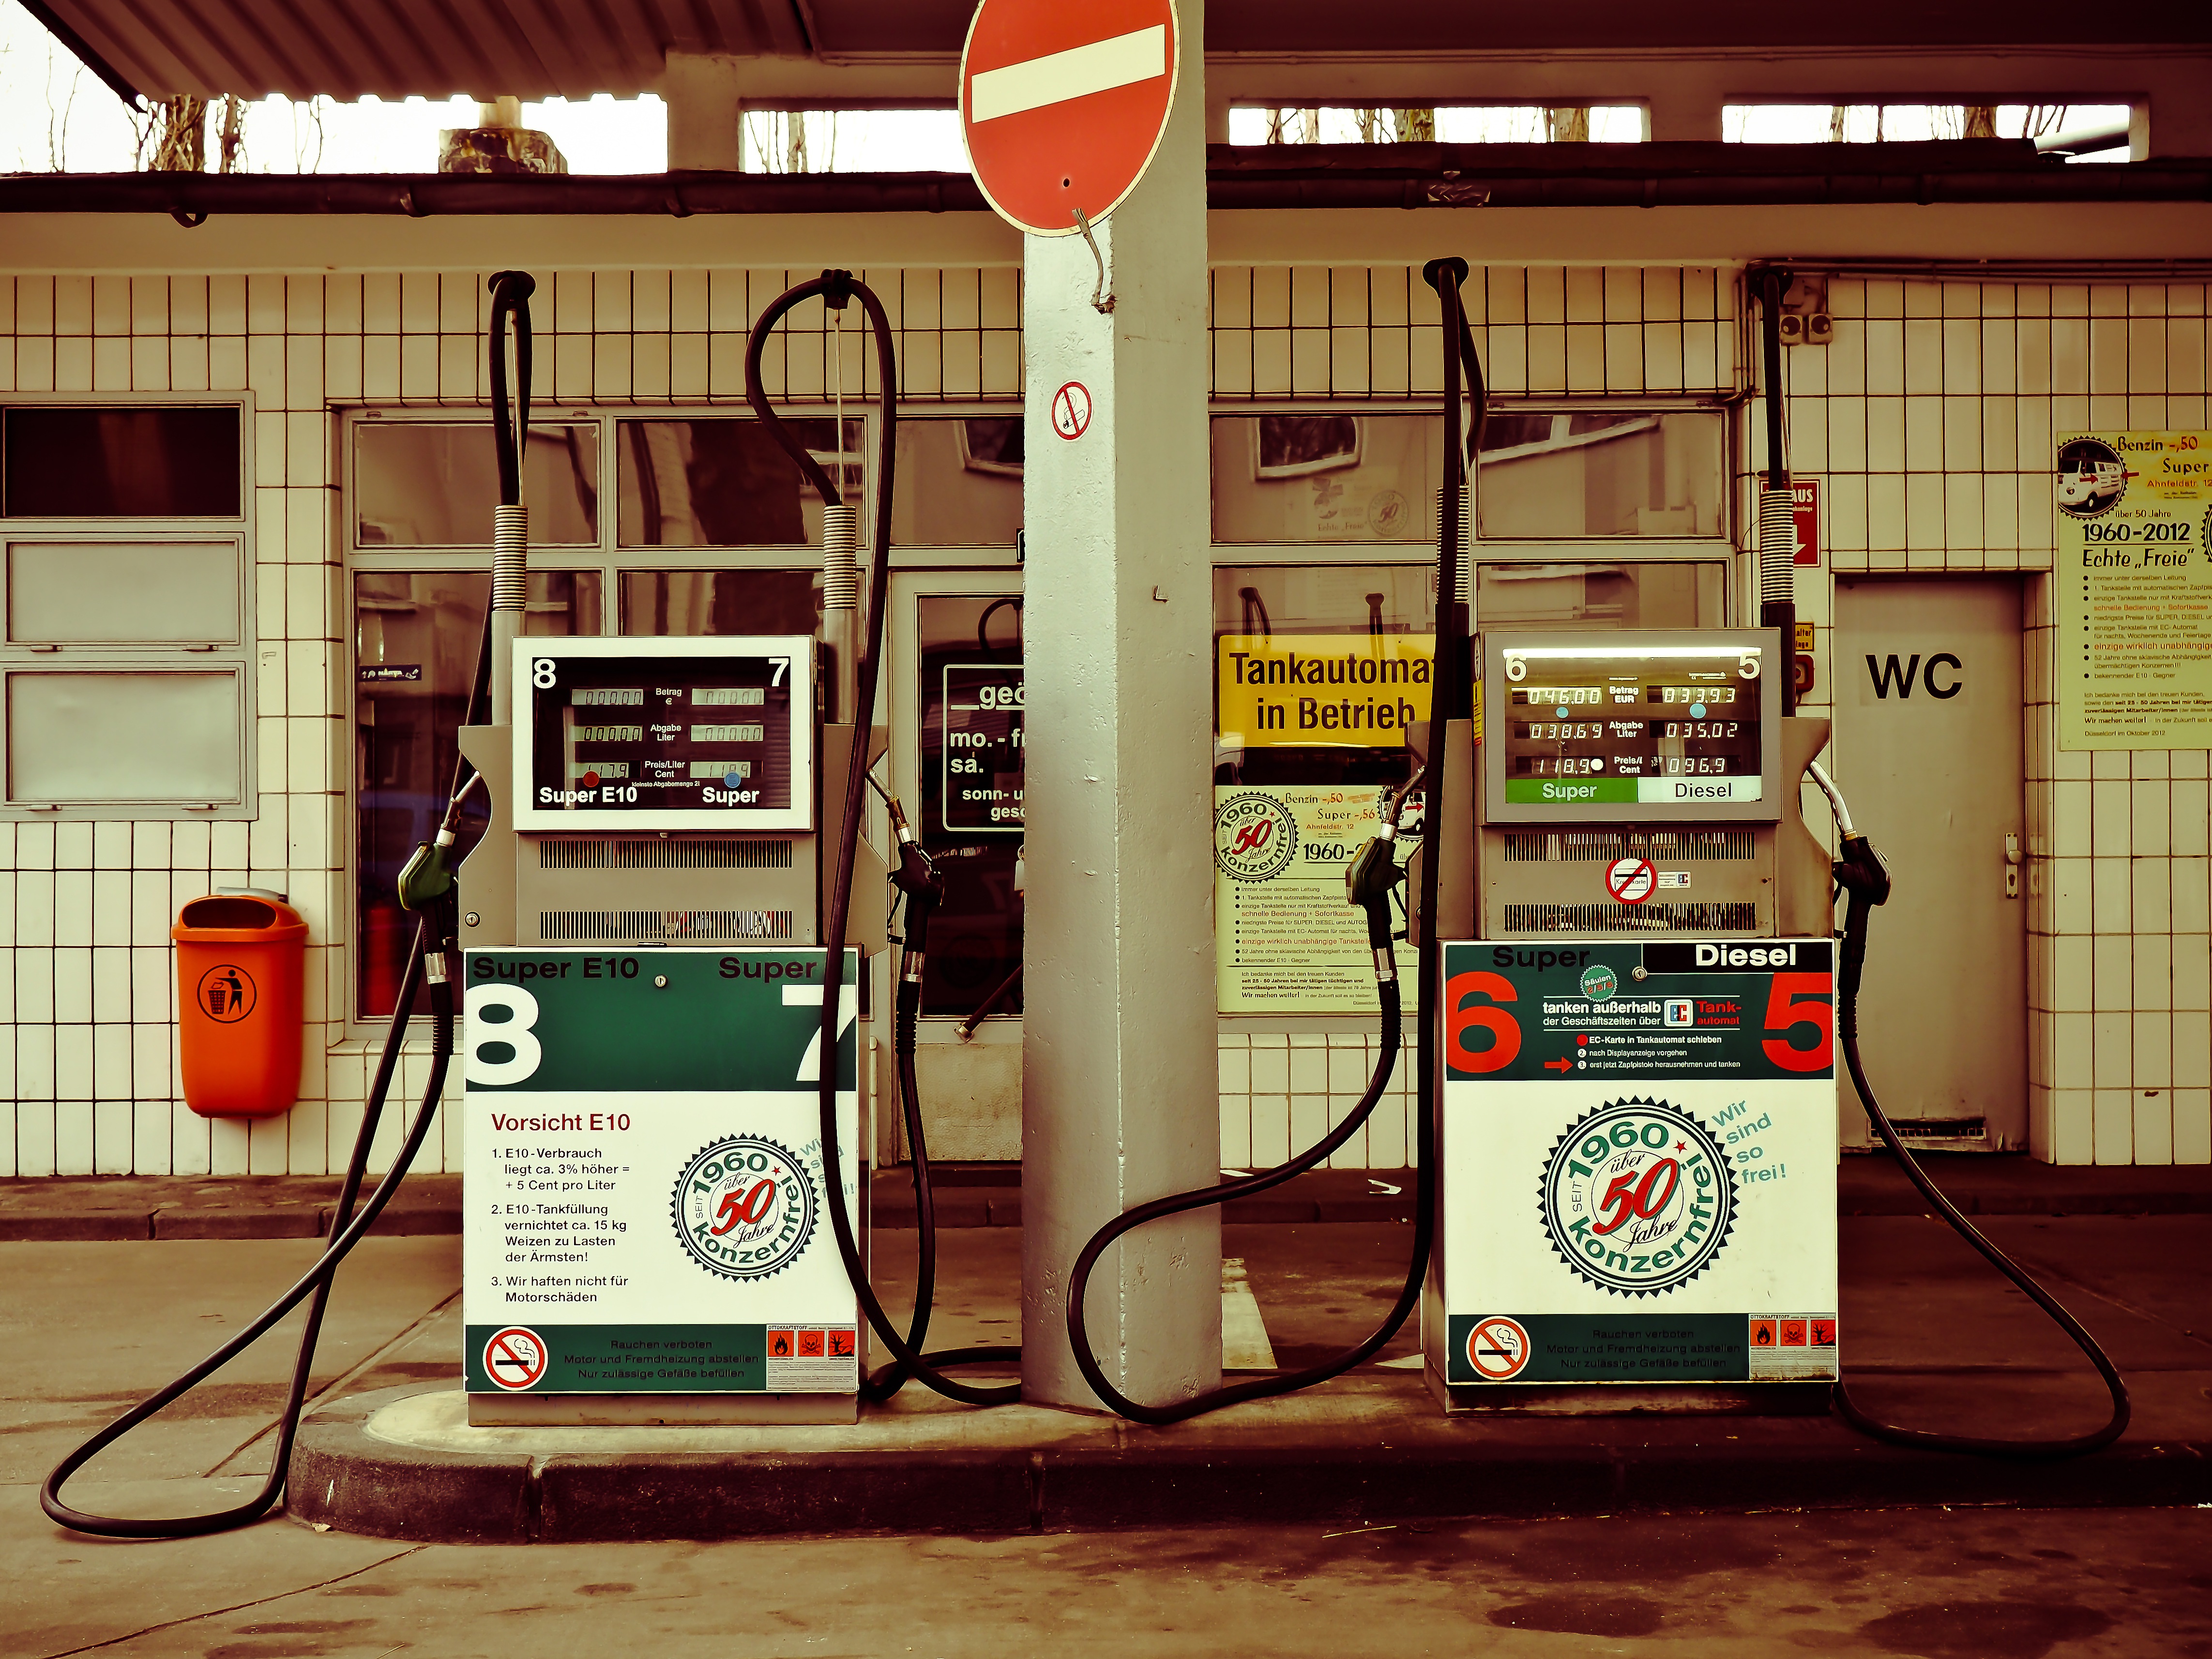
vintage, retro, city, urban, transport, vehicle, machine, gas, tank, petrol, fuel, dusseldorf, petrol stations, refuel, gasoline prices, fuel pump, dispensers